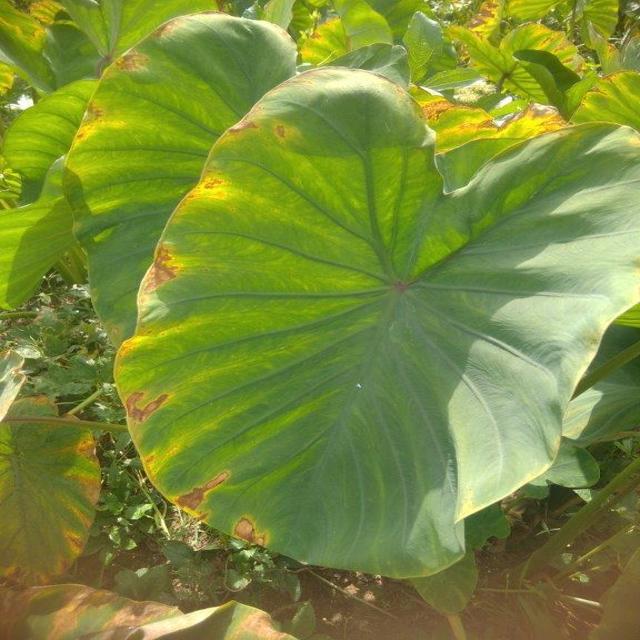
Label: Mid_Blight